Nancy Temple

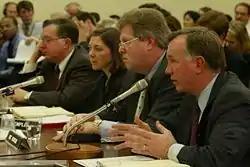
Nancy Temple, second from the left, testifies with other Arthur Andersen witnesses on January 24, 2002.

Nancy Anne Temple is an attorney specializing in accounting liability. She was the in-house attorney for Arthur Andersen, who advised Michael Odom and David B. Duncan about Arthur Andersen policies regarding retention of documents from client engagements. Duncan oversaw the shredding of Arthur Andersen documents concerning their work for client Enron, between October 22 and November 9, 2001 (See the Timeline of the Enron scandal). A memo written by Temple played a key role in the conviction of Arthur Andersen on charges of obstruction of justice. That conviction was later overturned.